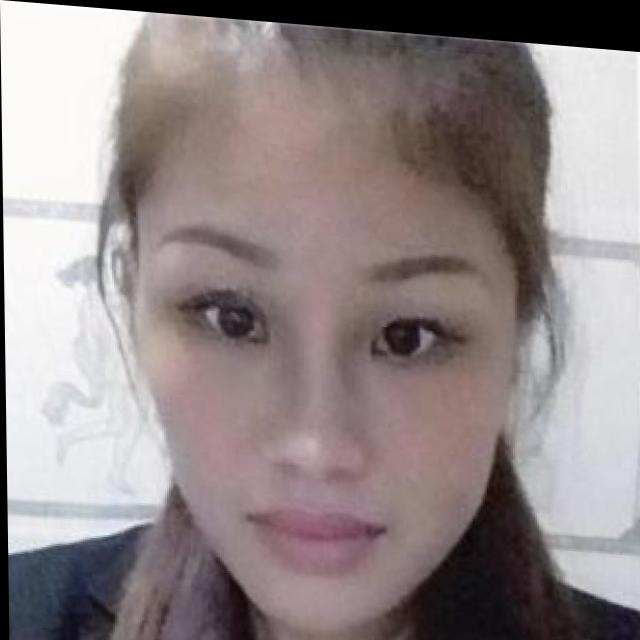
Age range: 21-44